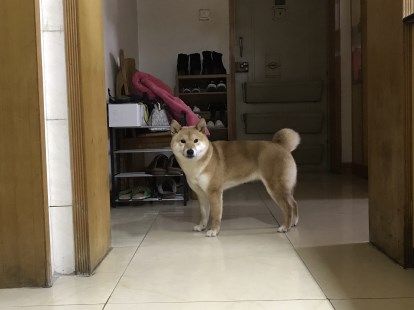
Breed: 1043-n000001-Shiba_Dog